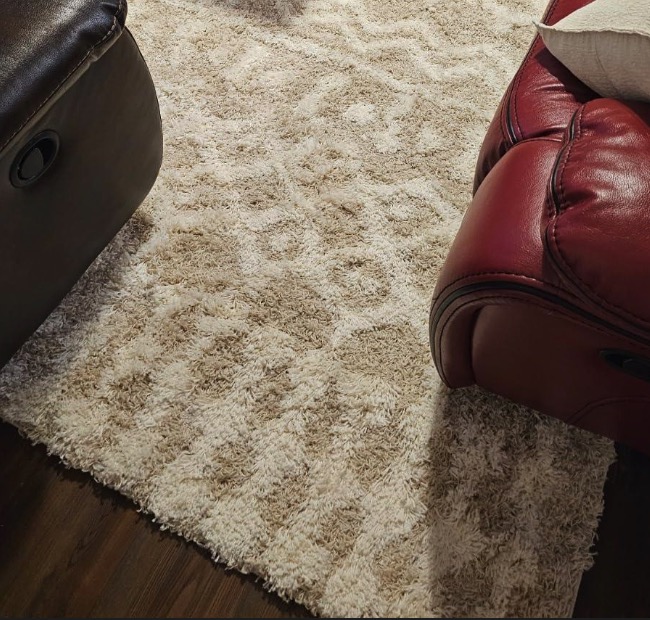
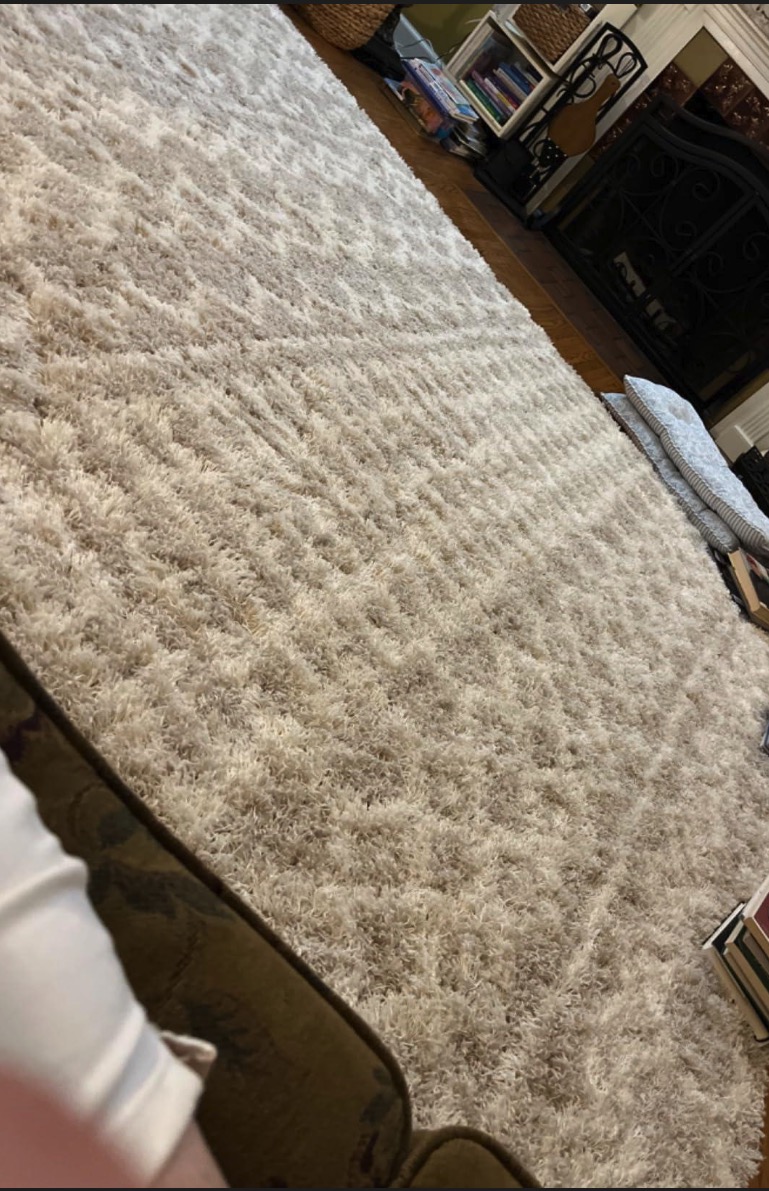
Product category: misc
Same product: yes